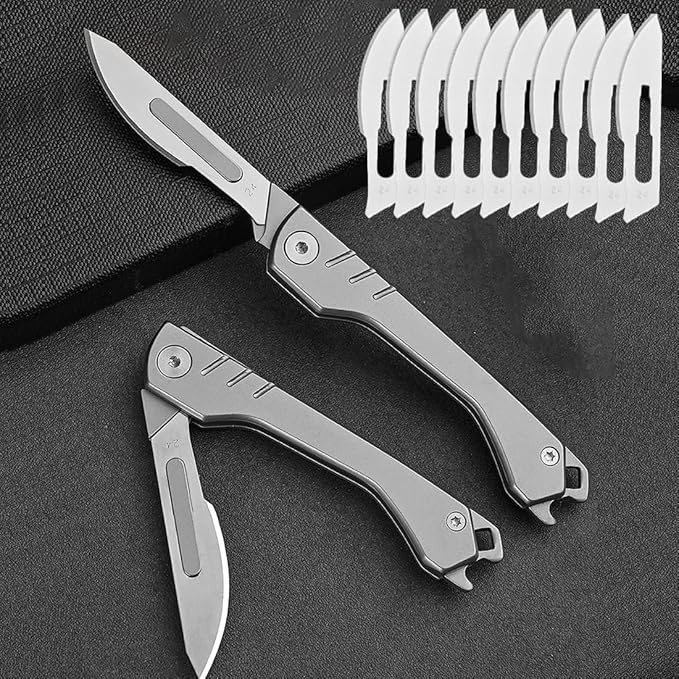
Taitettava Skalpelliveitsi 10 Vaihdettavalla Terällä
Brand: PRIMMA FI
Category: Business & Industrial > Medical > Medical Instruments > Scalpels